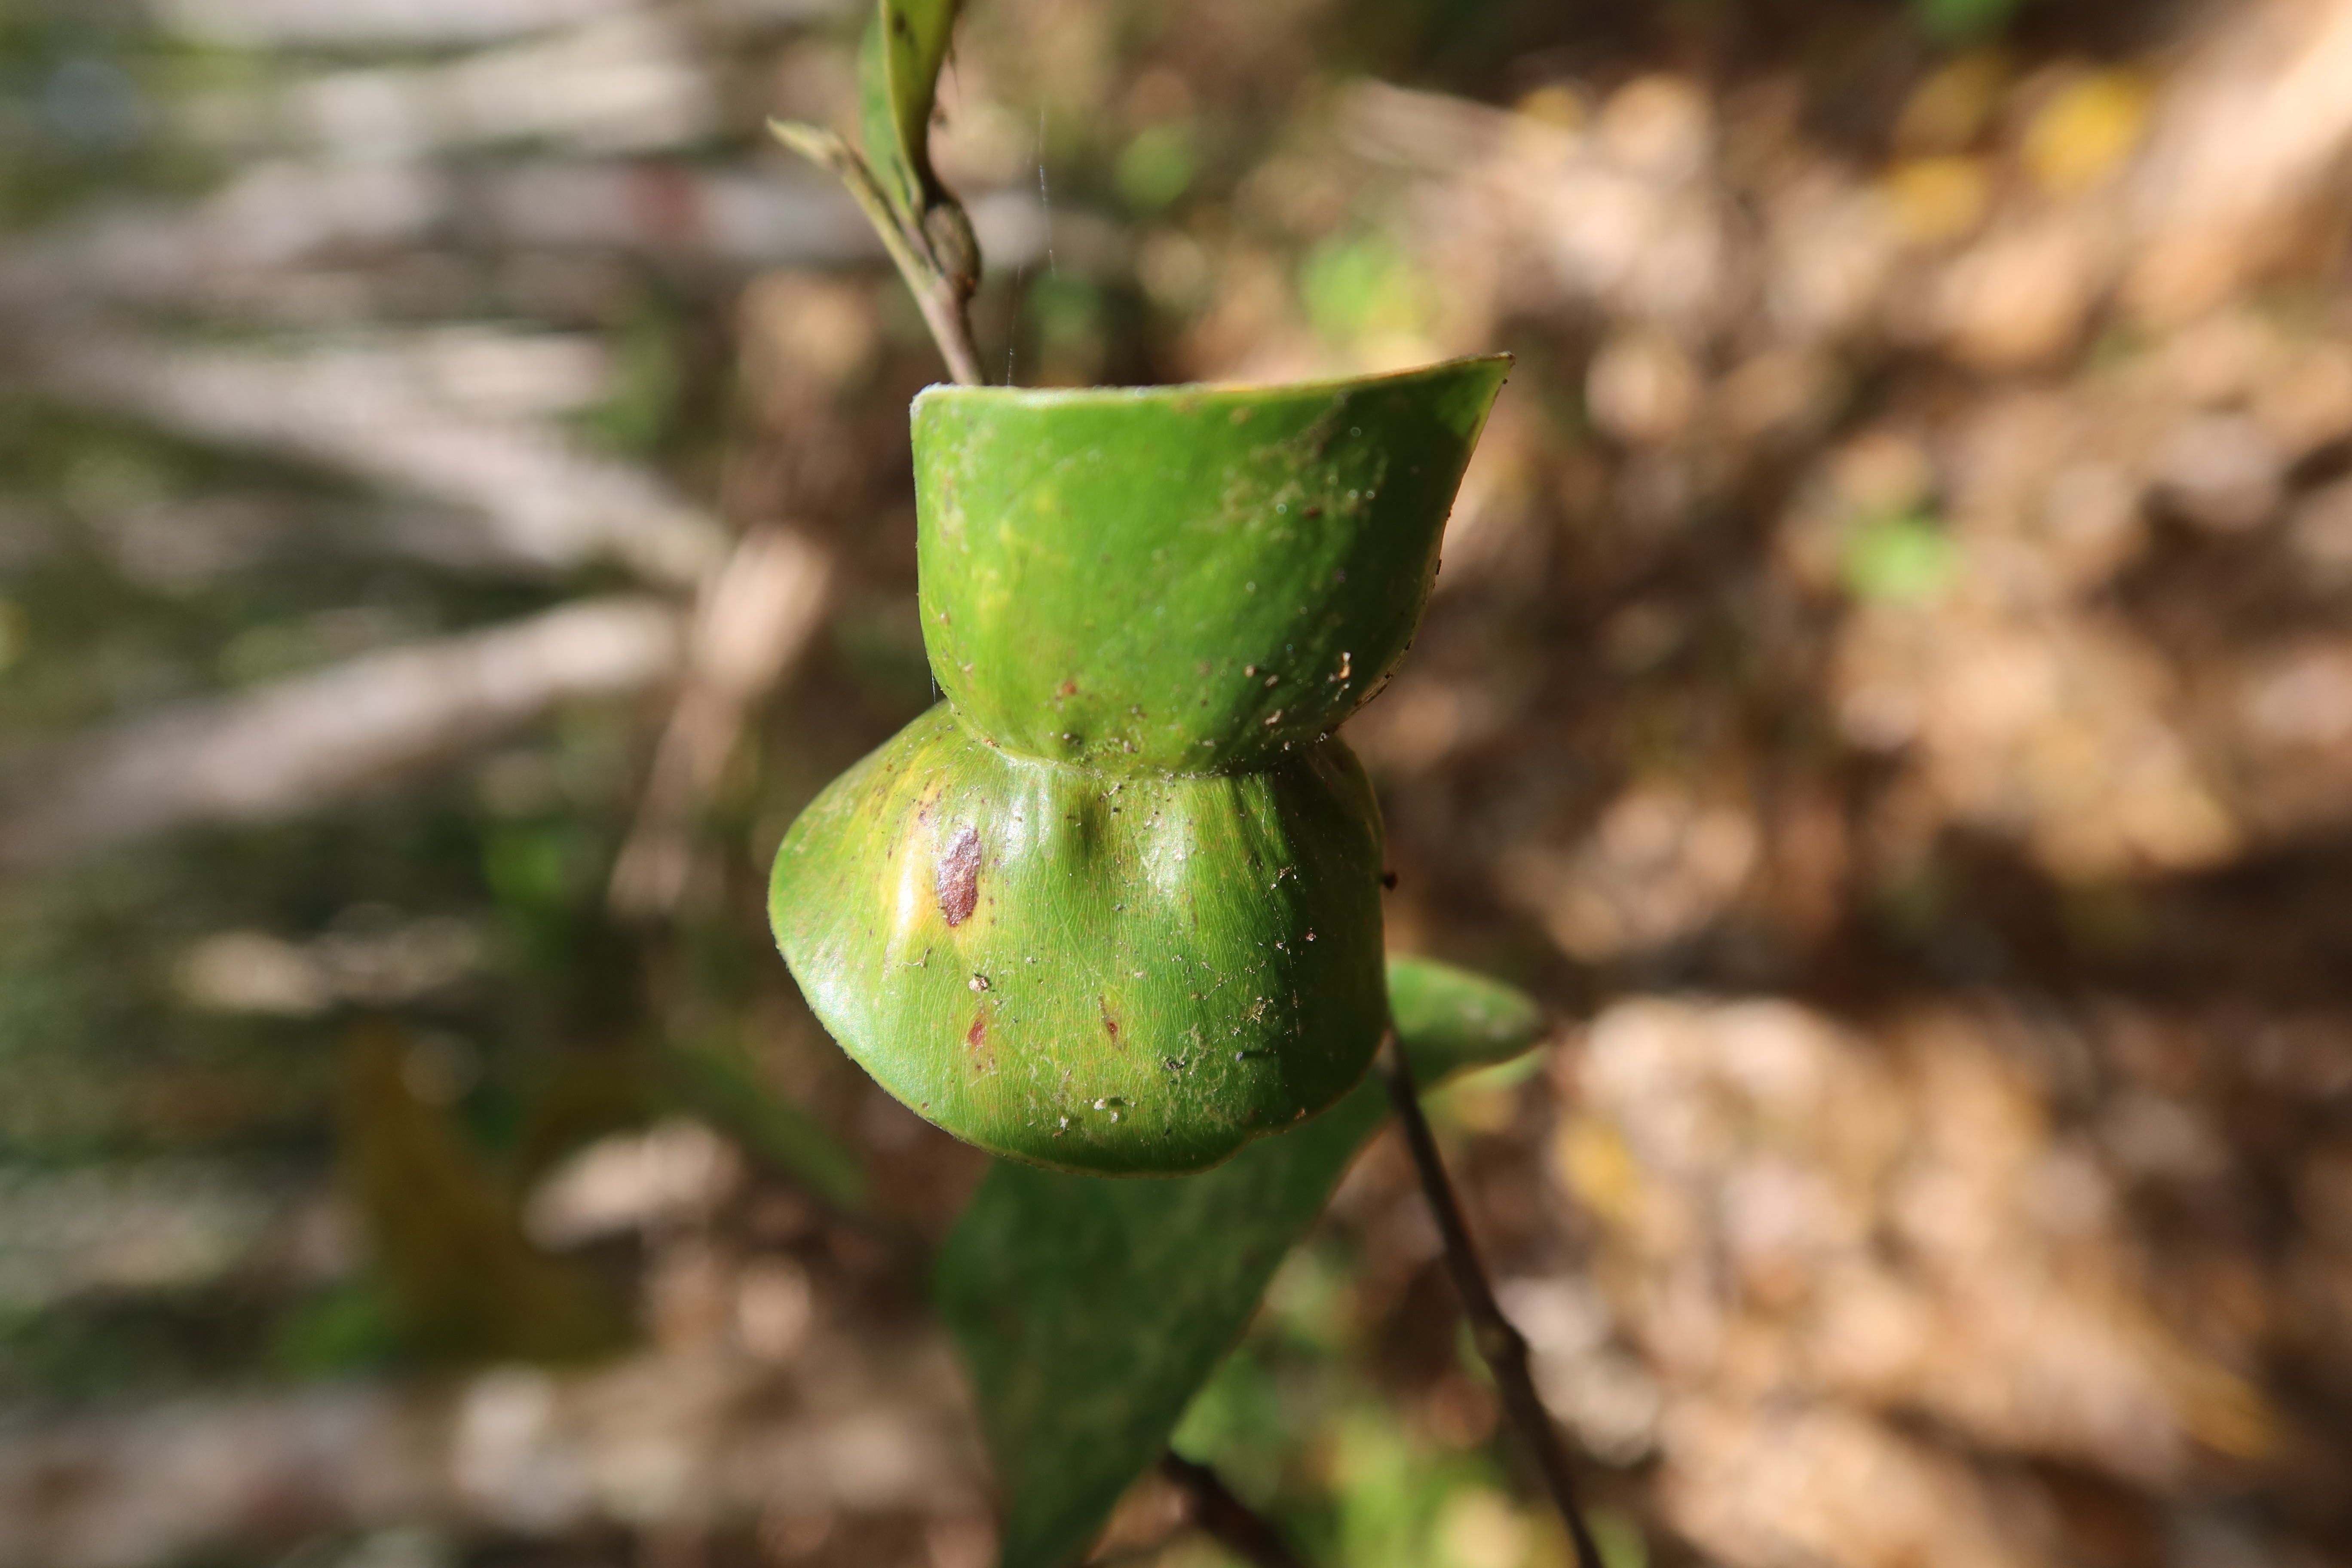
Label: Downy mildew